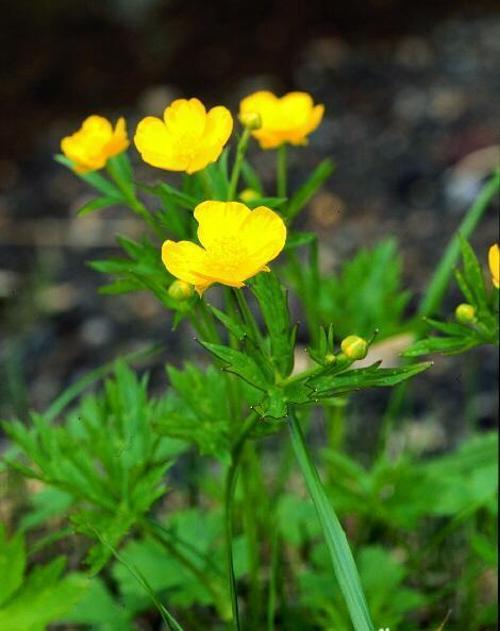
Flower: Buttercup